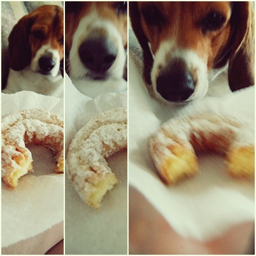
a split photo of a dog looking over a doughnut
Three images of a brown and white dog sitting beside a doughnut.
hungry dog inching it's way toward the donut.
A dog sitting on the floor in front of a partially eaten donut.
A triple picture shows a dog and a half donut.